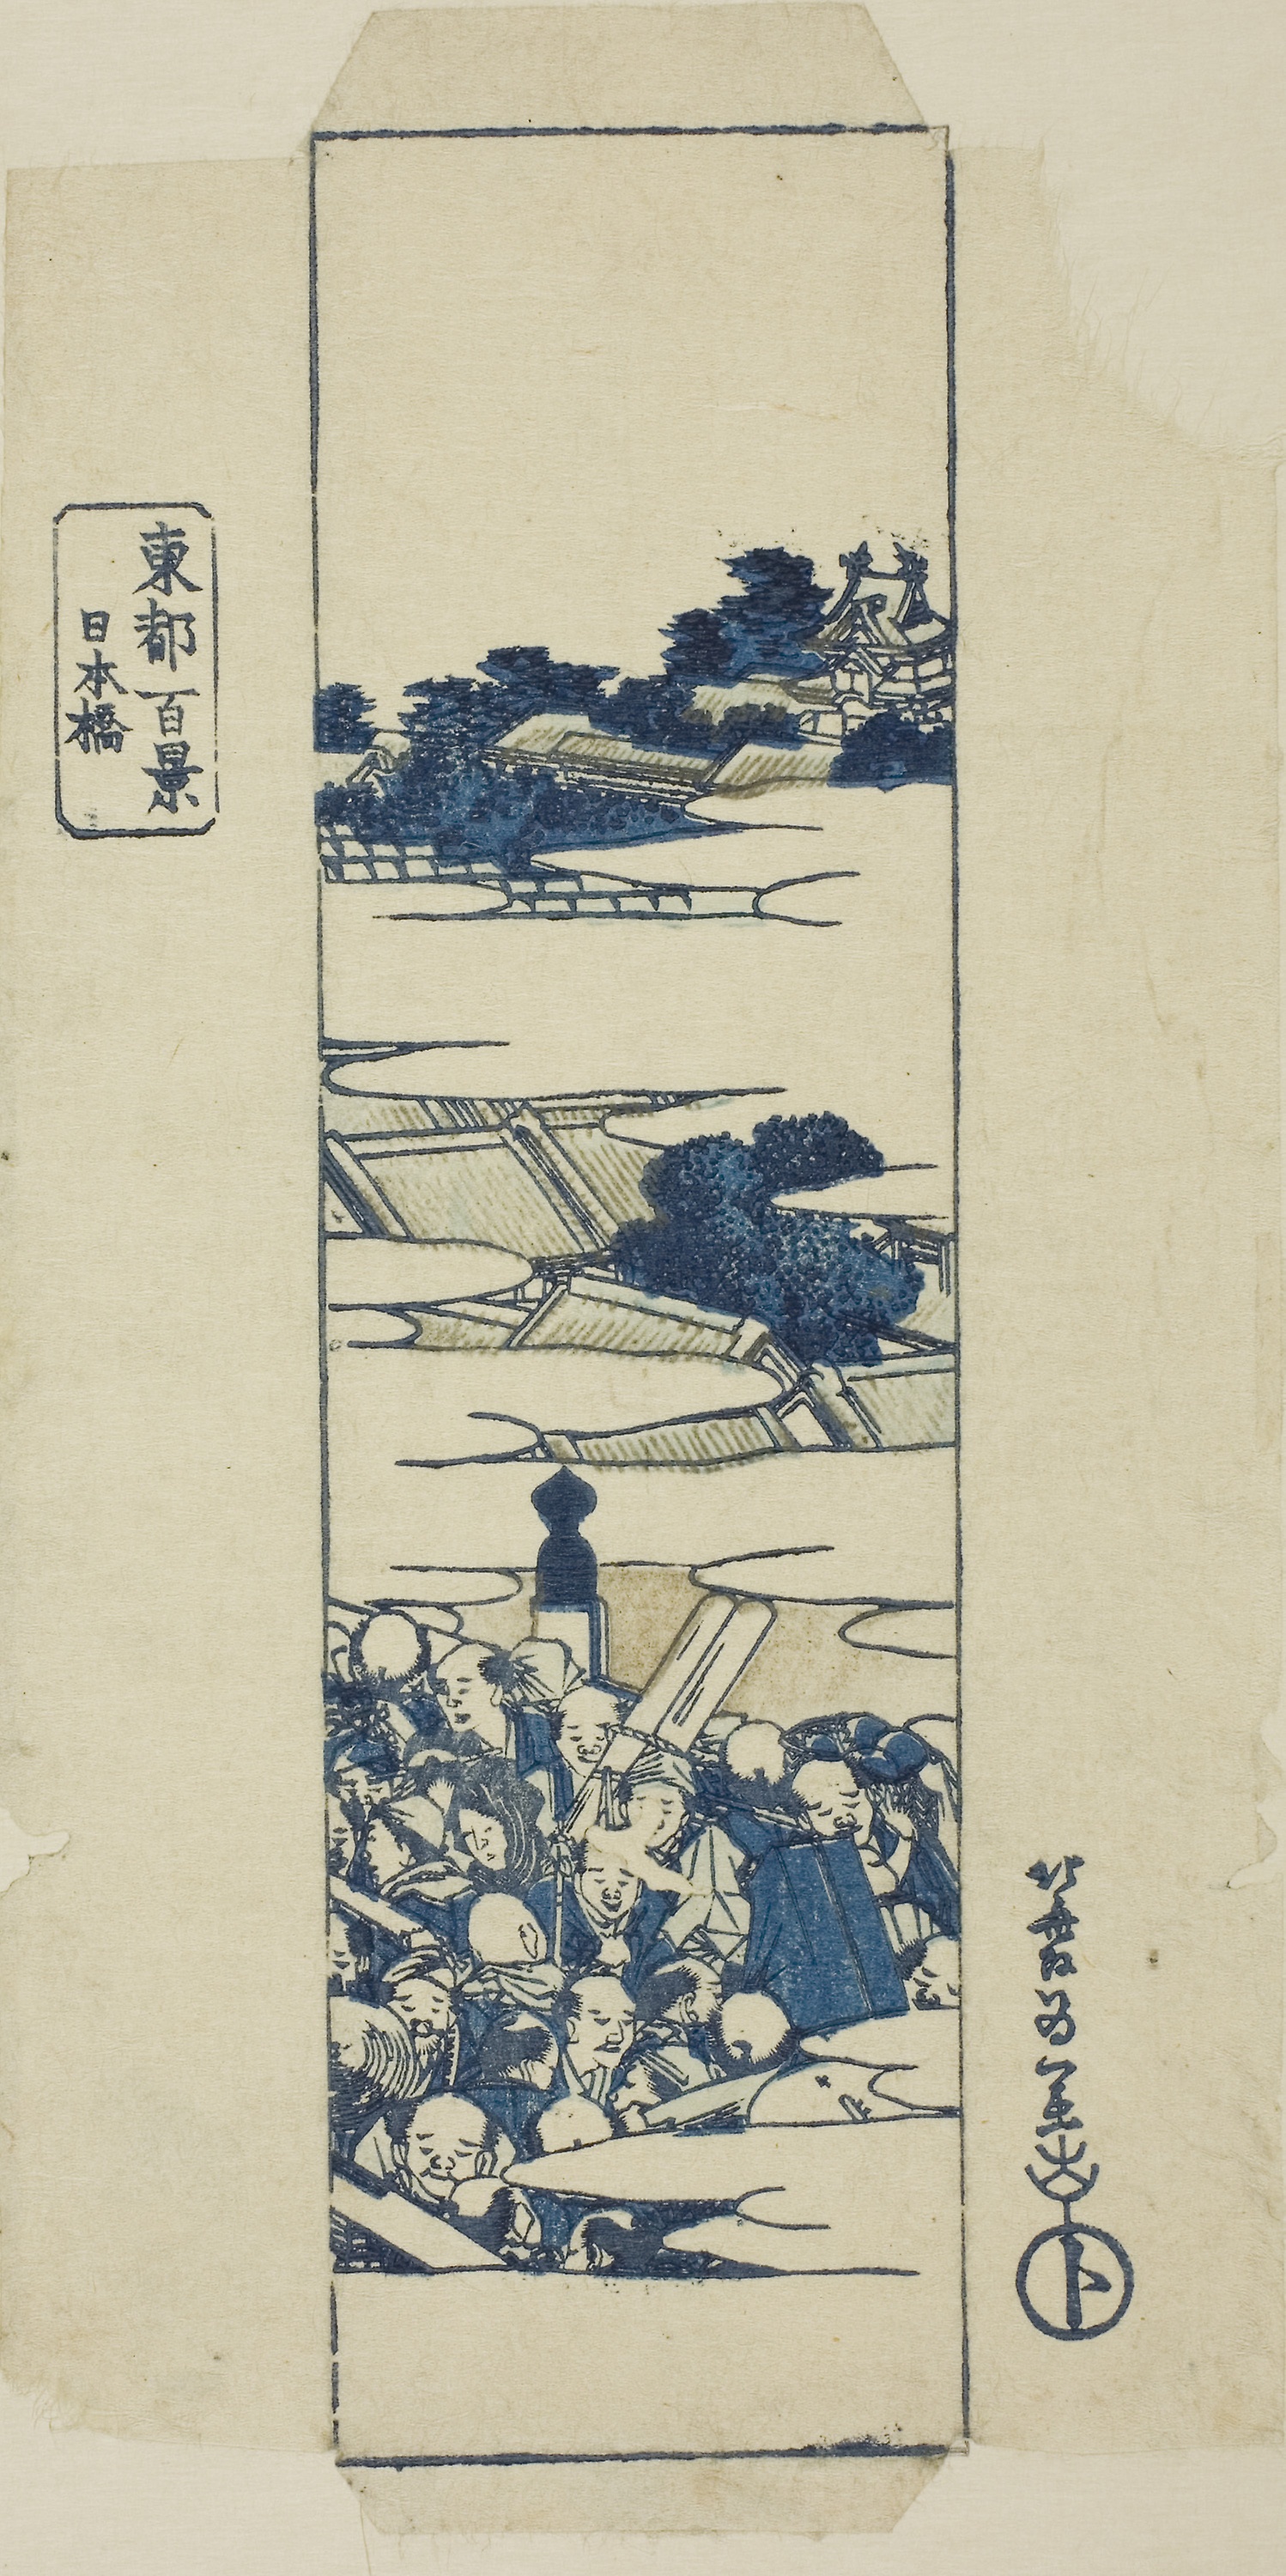
text, illustration, art, fiction, comics, paper, paper product, fictional character, drawing